2025 World Grand Prix

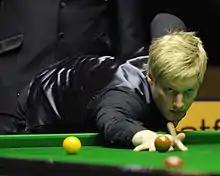
Neil Robertson (pictured) won the tournament, beating Stuart Bingham 100.

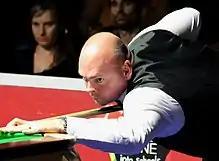
Stuart Bingham (pictured) was playing in his 12th ranking event final.

At the end of the afternoon session Robertson led Bingham 80, making a 104 break in the second frame. Robertson won the match and the tournament 100, becoming the first player in snooker history to complete two whitewash wins in major ranking finals, as he had beaten Zhou Yuelong 90 in the 2020 European Masters. After the match Robertson said: "It is very rare to win by a whitewash in a final. It certainly wasn't what I expected coming into the match today. I started brilliantly in the first four frames and after that I was able to capitalise on some mistakes from Stuart . I think both players knew the writing was on the wall at six or seven nil. Going into tonight I wanted to do my best to win 100. I feel for Stuart, as he is a great guy and we get along well." Bingham said: "It was going to be an uphill struggle tonight. It was just one of those days where it didn't happen. I've been there and got the a few times. What has happened this week has shown that it is a game of snooker and there are more important things in life. You have to take the rough with the smooth." The result moved Robertson up from 19th to 11th in the world rankings, and Bingham from 23rd to 20th.